Macedonian Australians

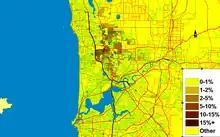
Macedonians are concentrated in the Wanneroo and Sitrling areas of Perth

The first Macedonians to arrive in the Queanbeyan area were Aegean Macedonians from the Florina and Kastoria regions. They established market-gardens or became Eucalypt cutters near Braidwood. By 1920 an estimated 250 Macedonian had come to the Queanbeyan area. After the Second World War and the Greek Civil War many Aegean Macedonians came to the Queanbeyan region. In 1946 a chapter of the Macedonian-Australian People's League was founded, it was called "Mladi Goce" after the name of the commander of the First Aegean Partisan Brigade which operated in Macedonia in 1944/1945. After the collapse of the Macedonian-Australian People's League a split occurred in the community between pro-Greek and pro-Macedonian factions. The Greek-orientated "Society of Kastorians and Florinians" was set up in Queanbeyan. The Greek Orthodox Community in Queanbeyan is dominated by Macedonians. In 1969 the Macedonian Orthodox Church, Свети Илија/"Saint Ilija" of Queanbeyan was consecrated.